Toasting fork

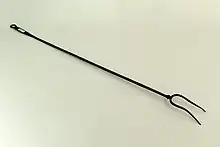
Wrought iron toasting fork (c.1900)

A toasting fork is a long-handled fork used to brown and toast food such as bread, cheese, and apples by holding the pronged end in front of an open fire or other heat source. It can also be used to toast marshmallows, broil hot dogs, and heat hot dog buns over campfires.